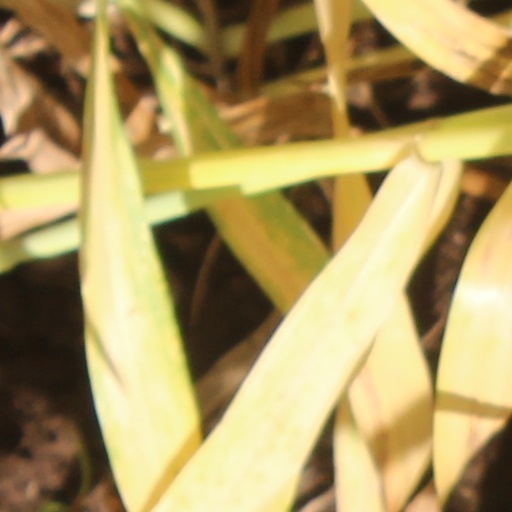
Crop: wheat